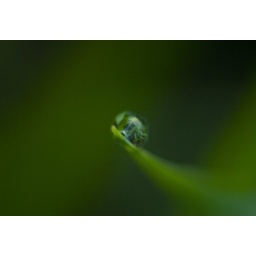
reflection of grass in the little water drop. Taken in really poor light conditions